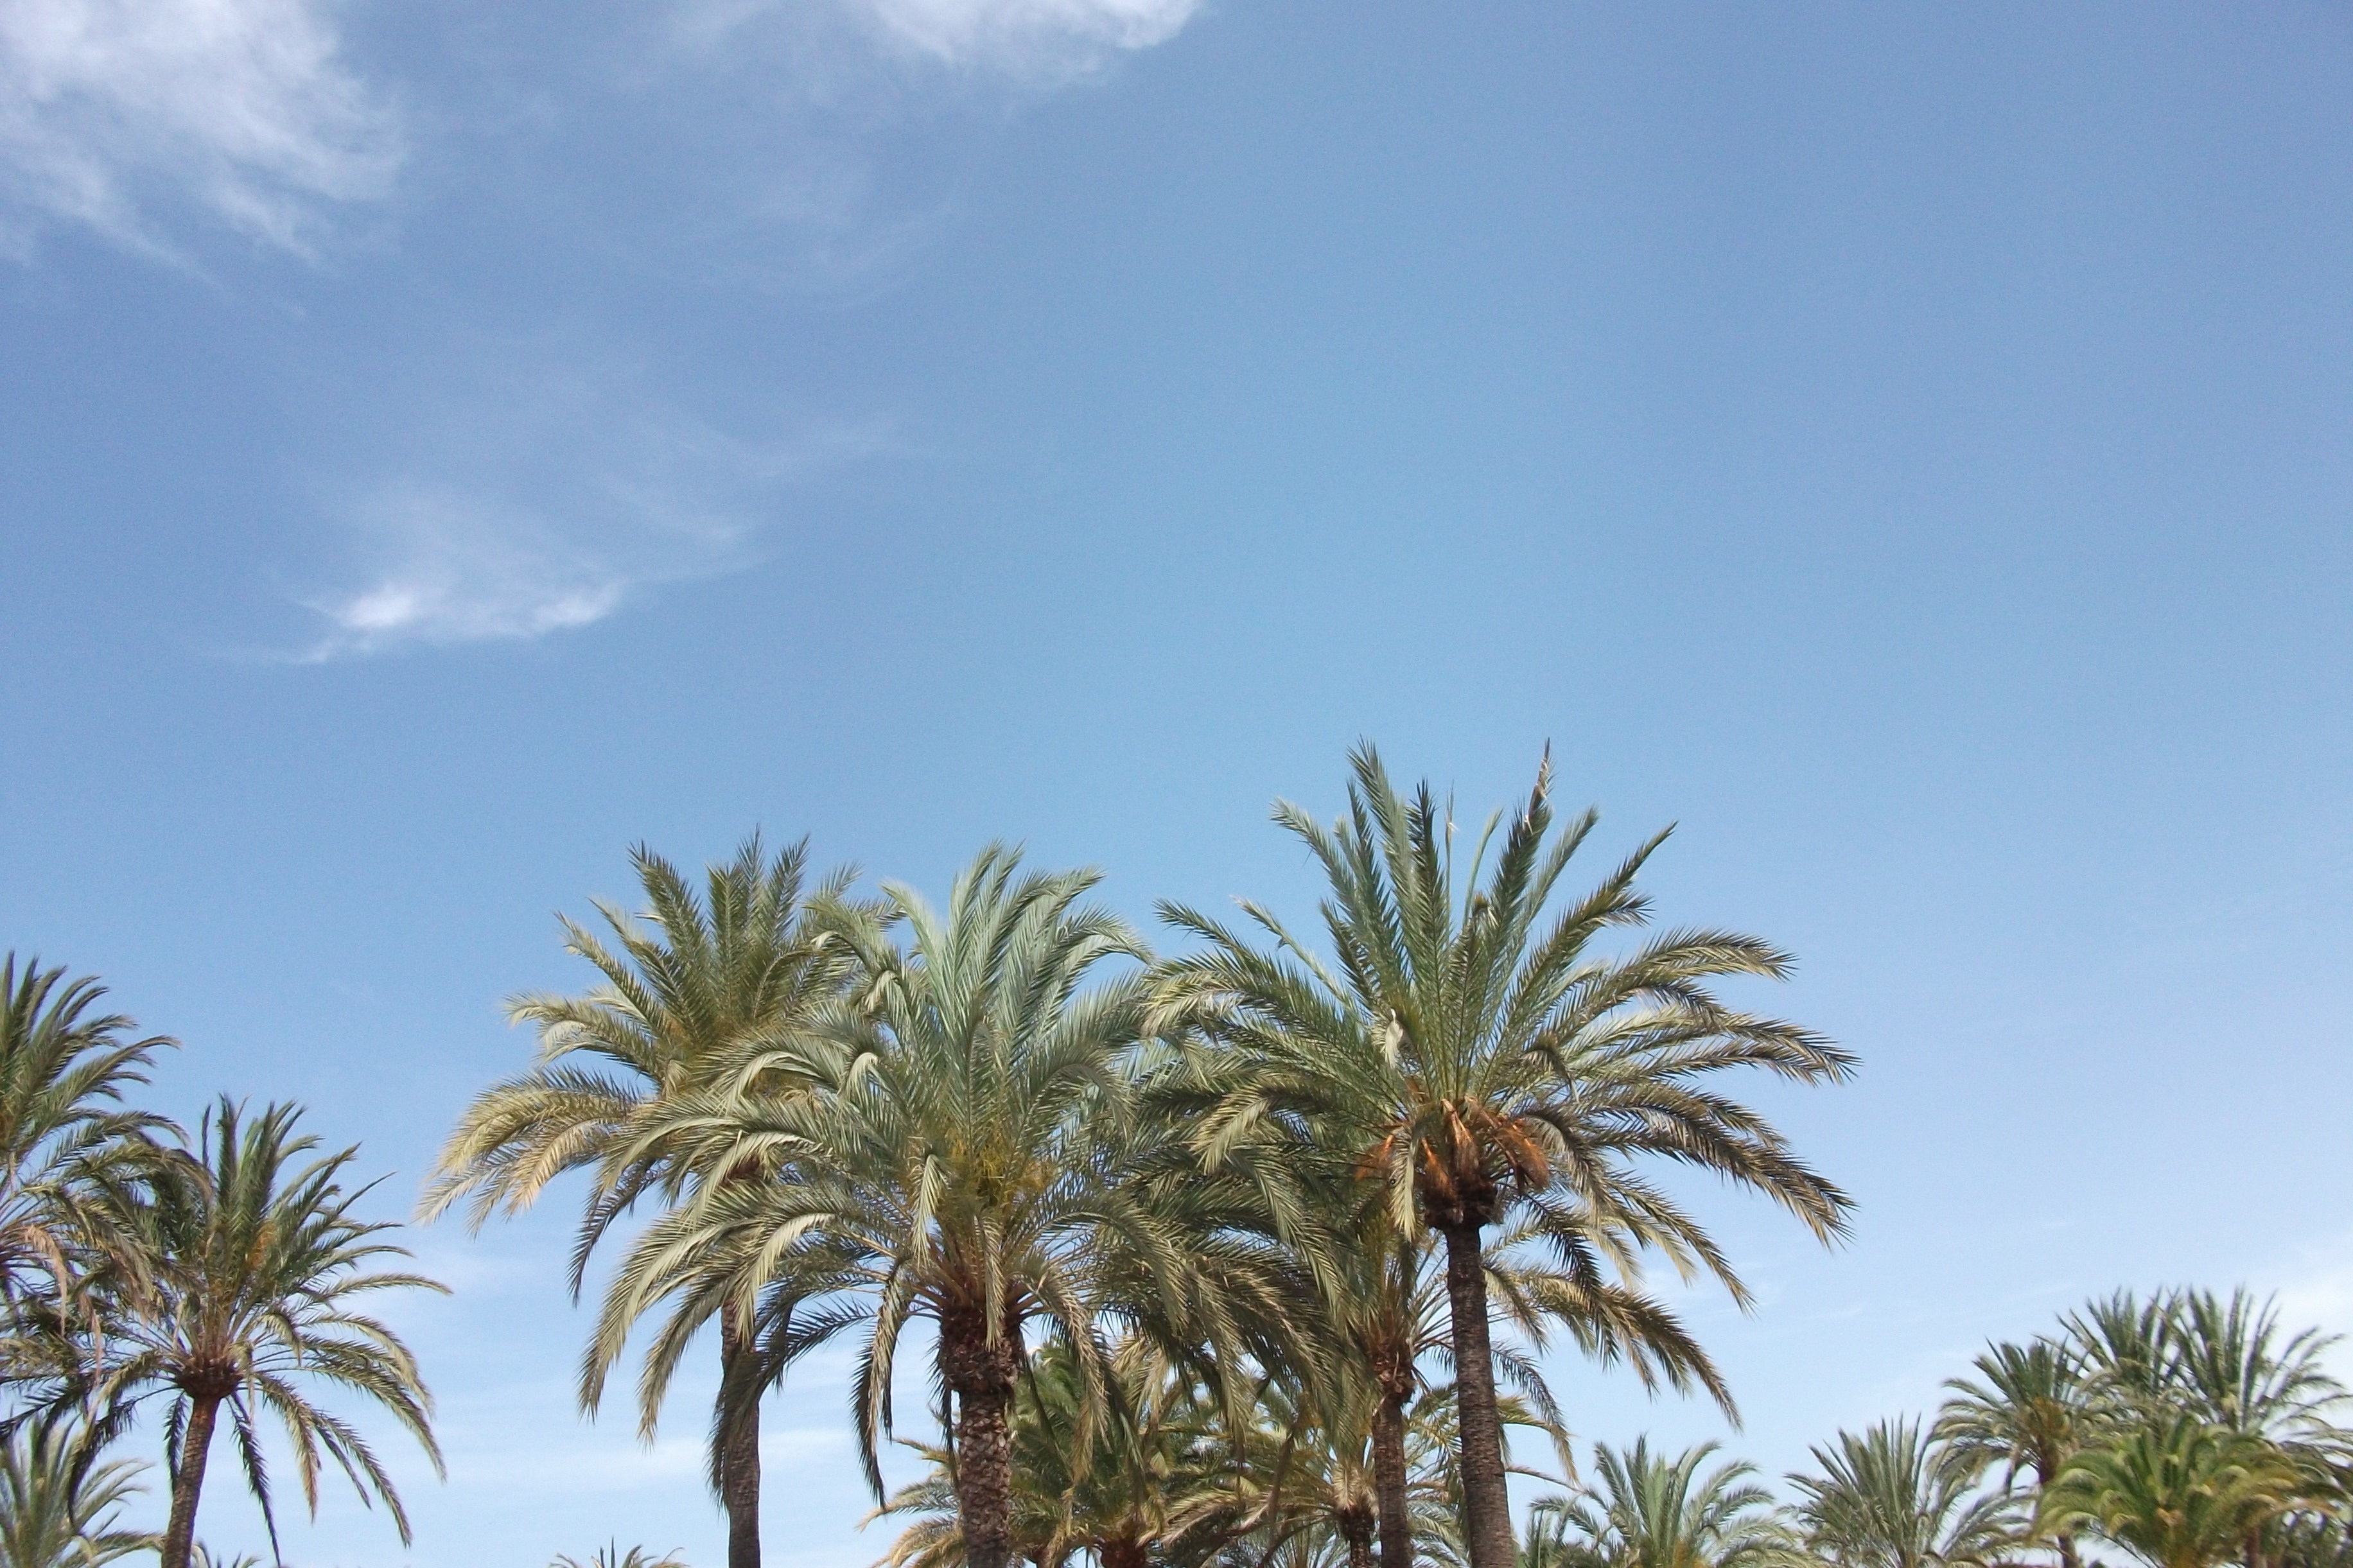
beach, sea, coast, tree, nature, plant, sky, sun, wind, paradise, holiday, spain, palm trees, tropics, flowering plant, holiday destination, date palm, grass family, woody plant, land plant, arecales, palm family, borassus flabellifer